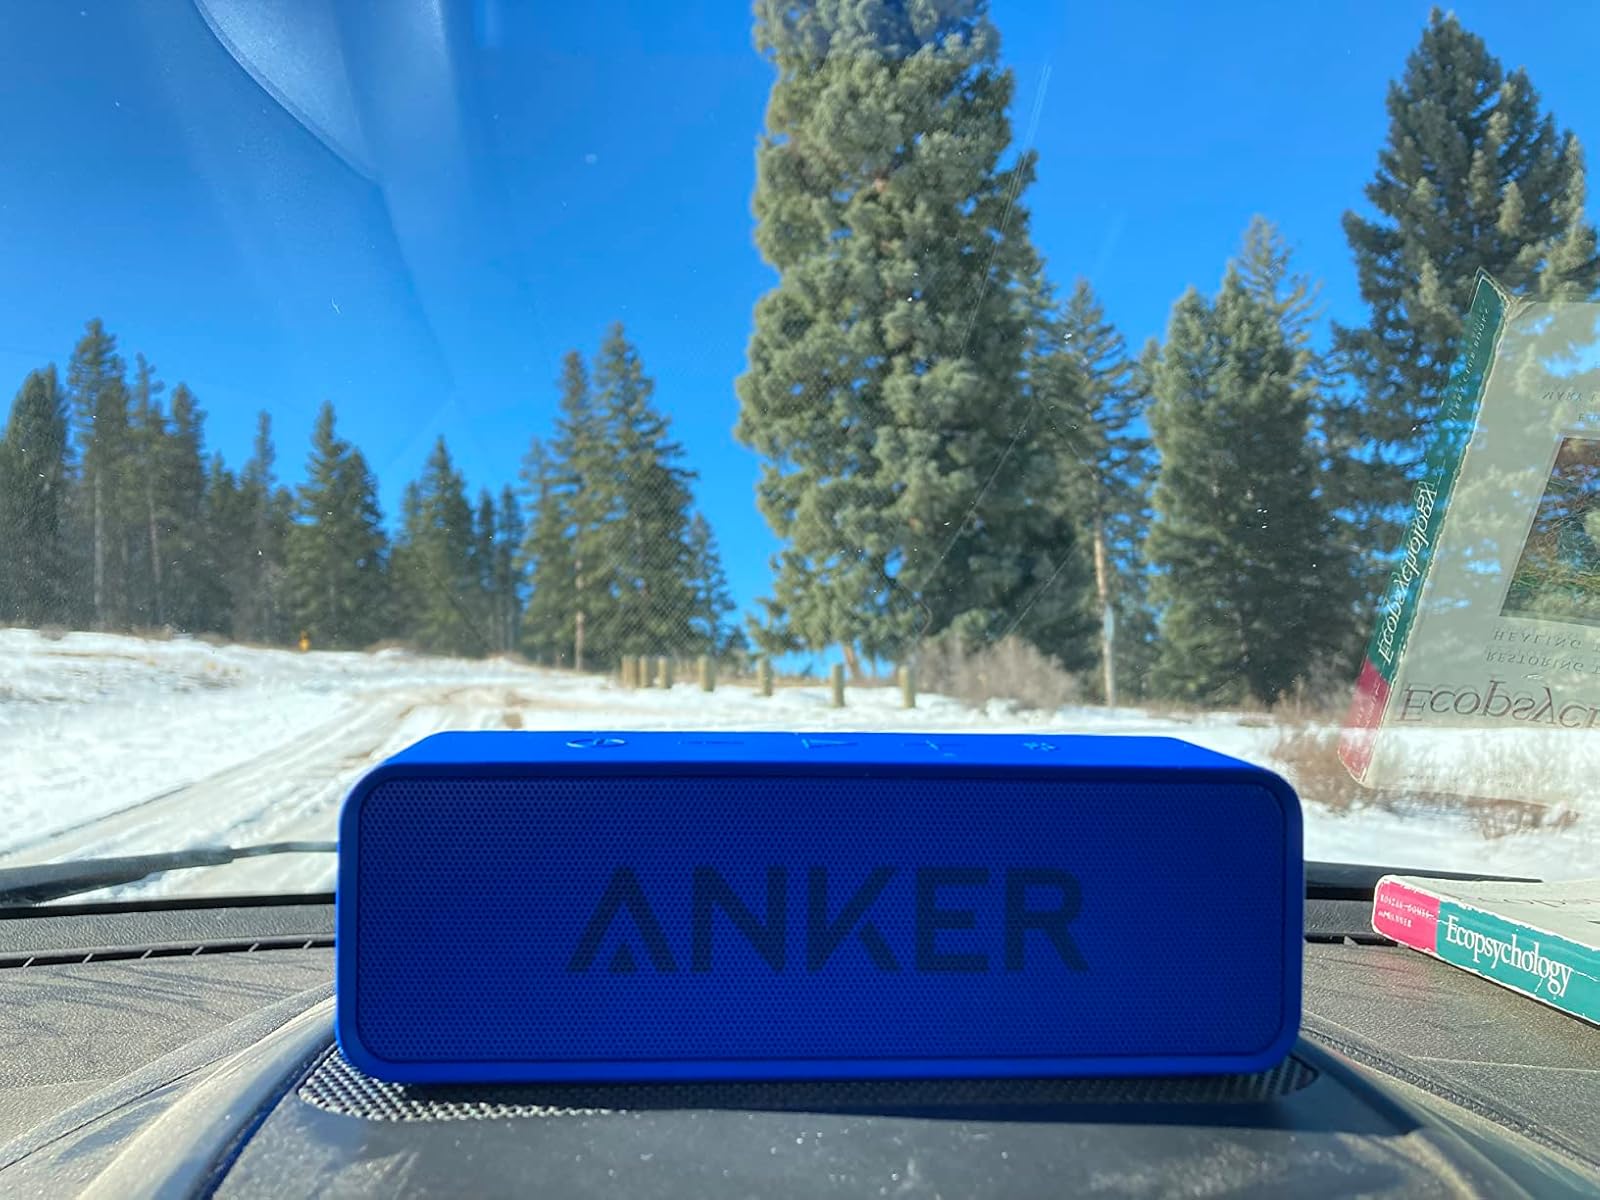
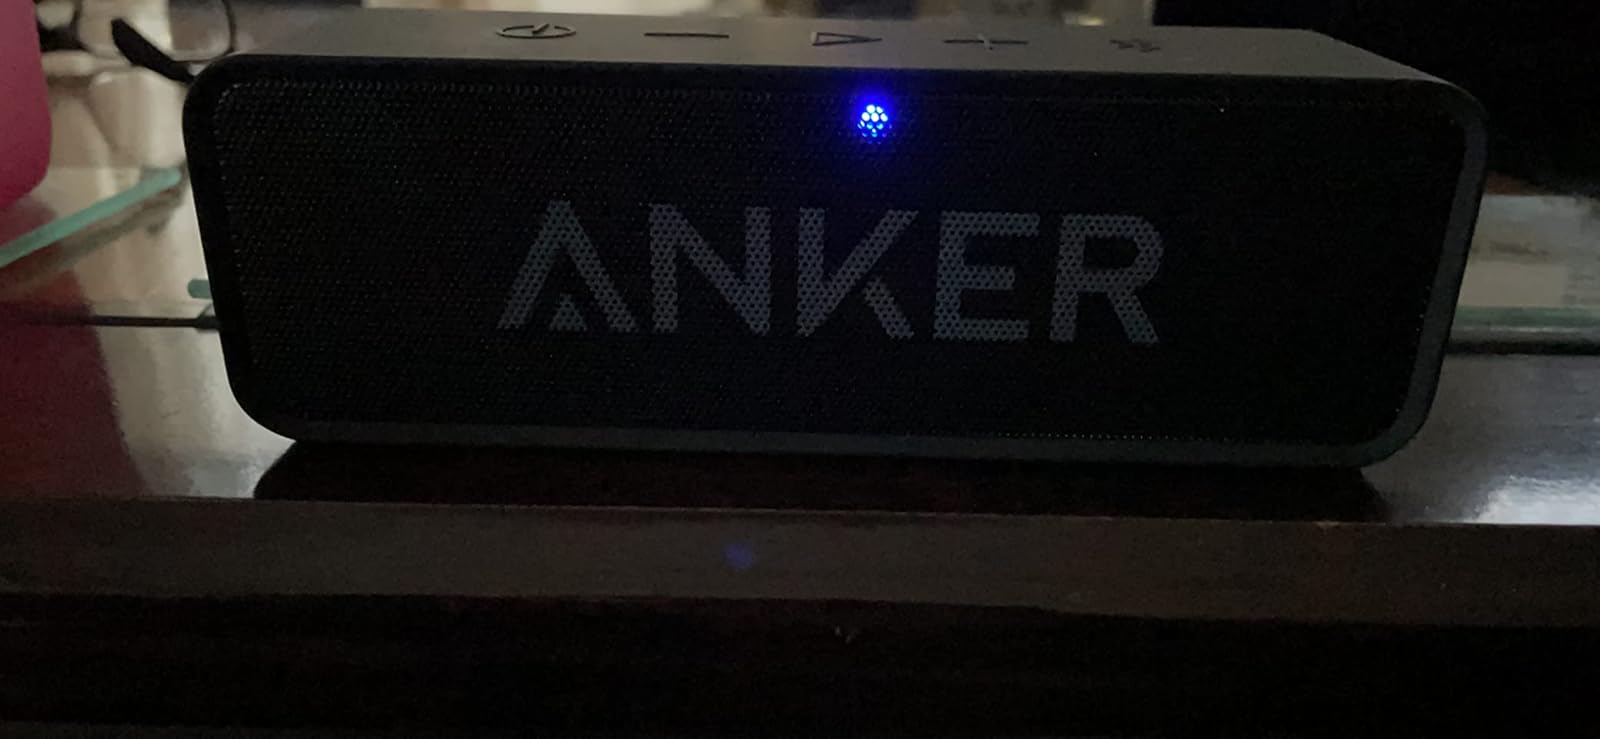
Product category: speaker
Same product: no